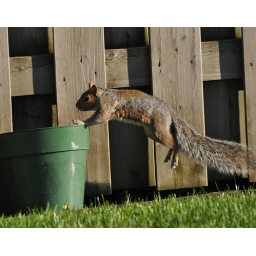
jump in flower pot